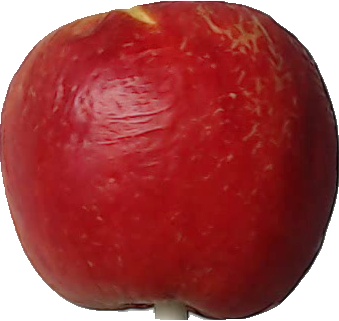
Label: apple_red_yellow_1